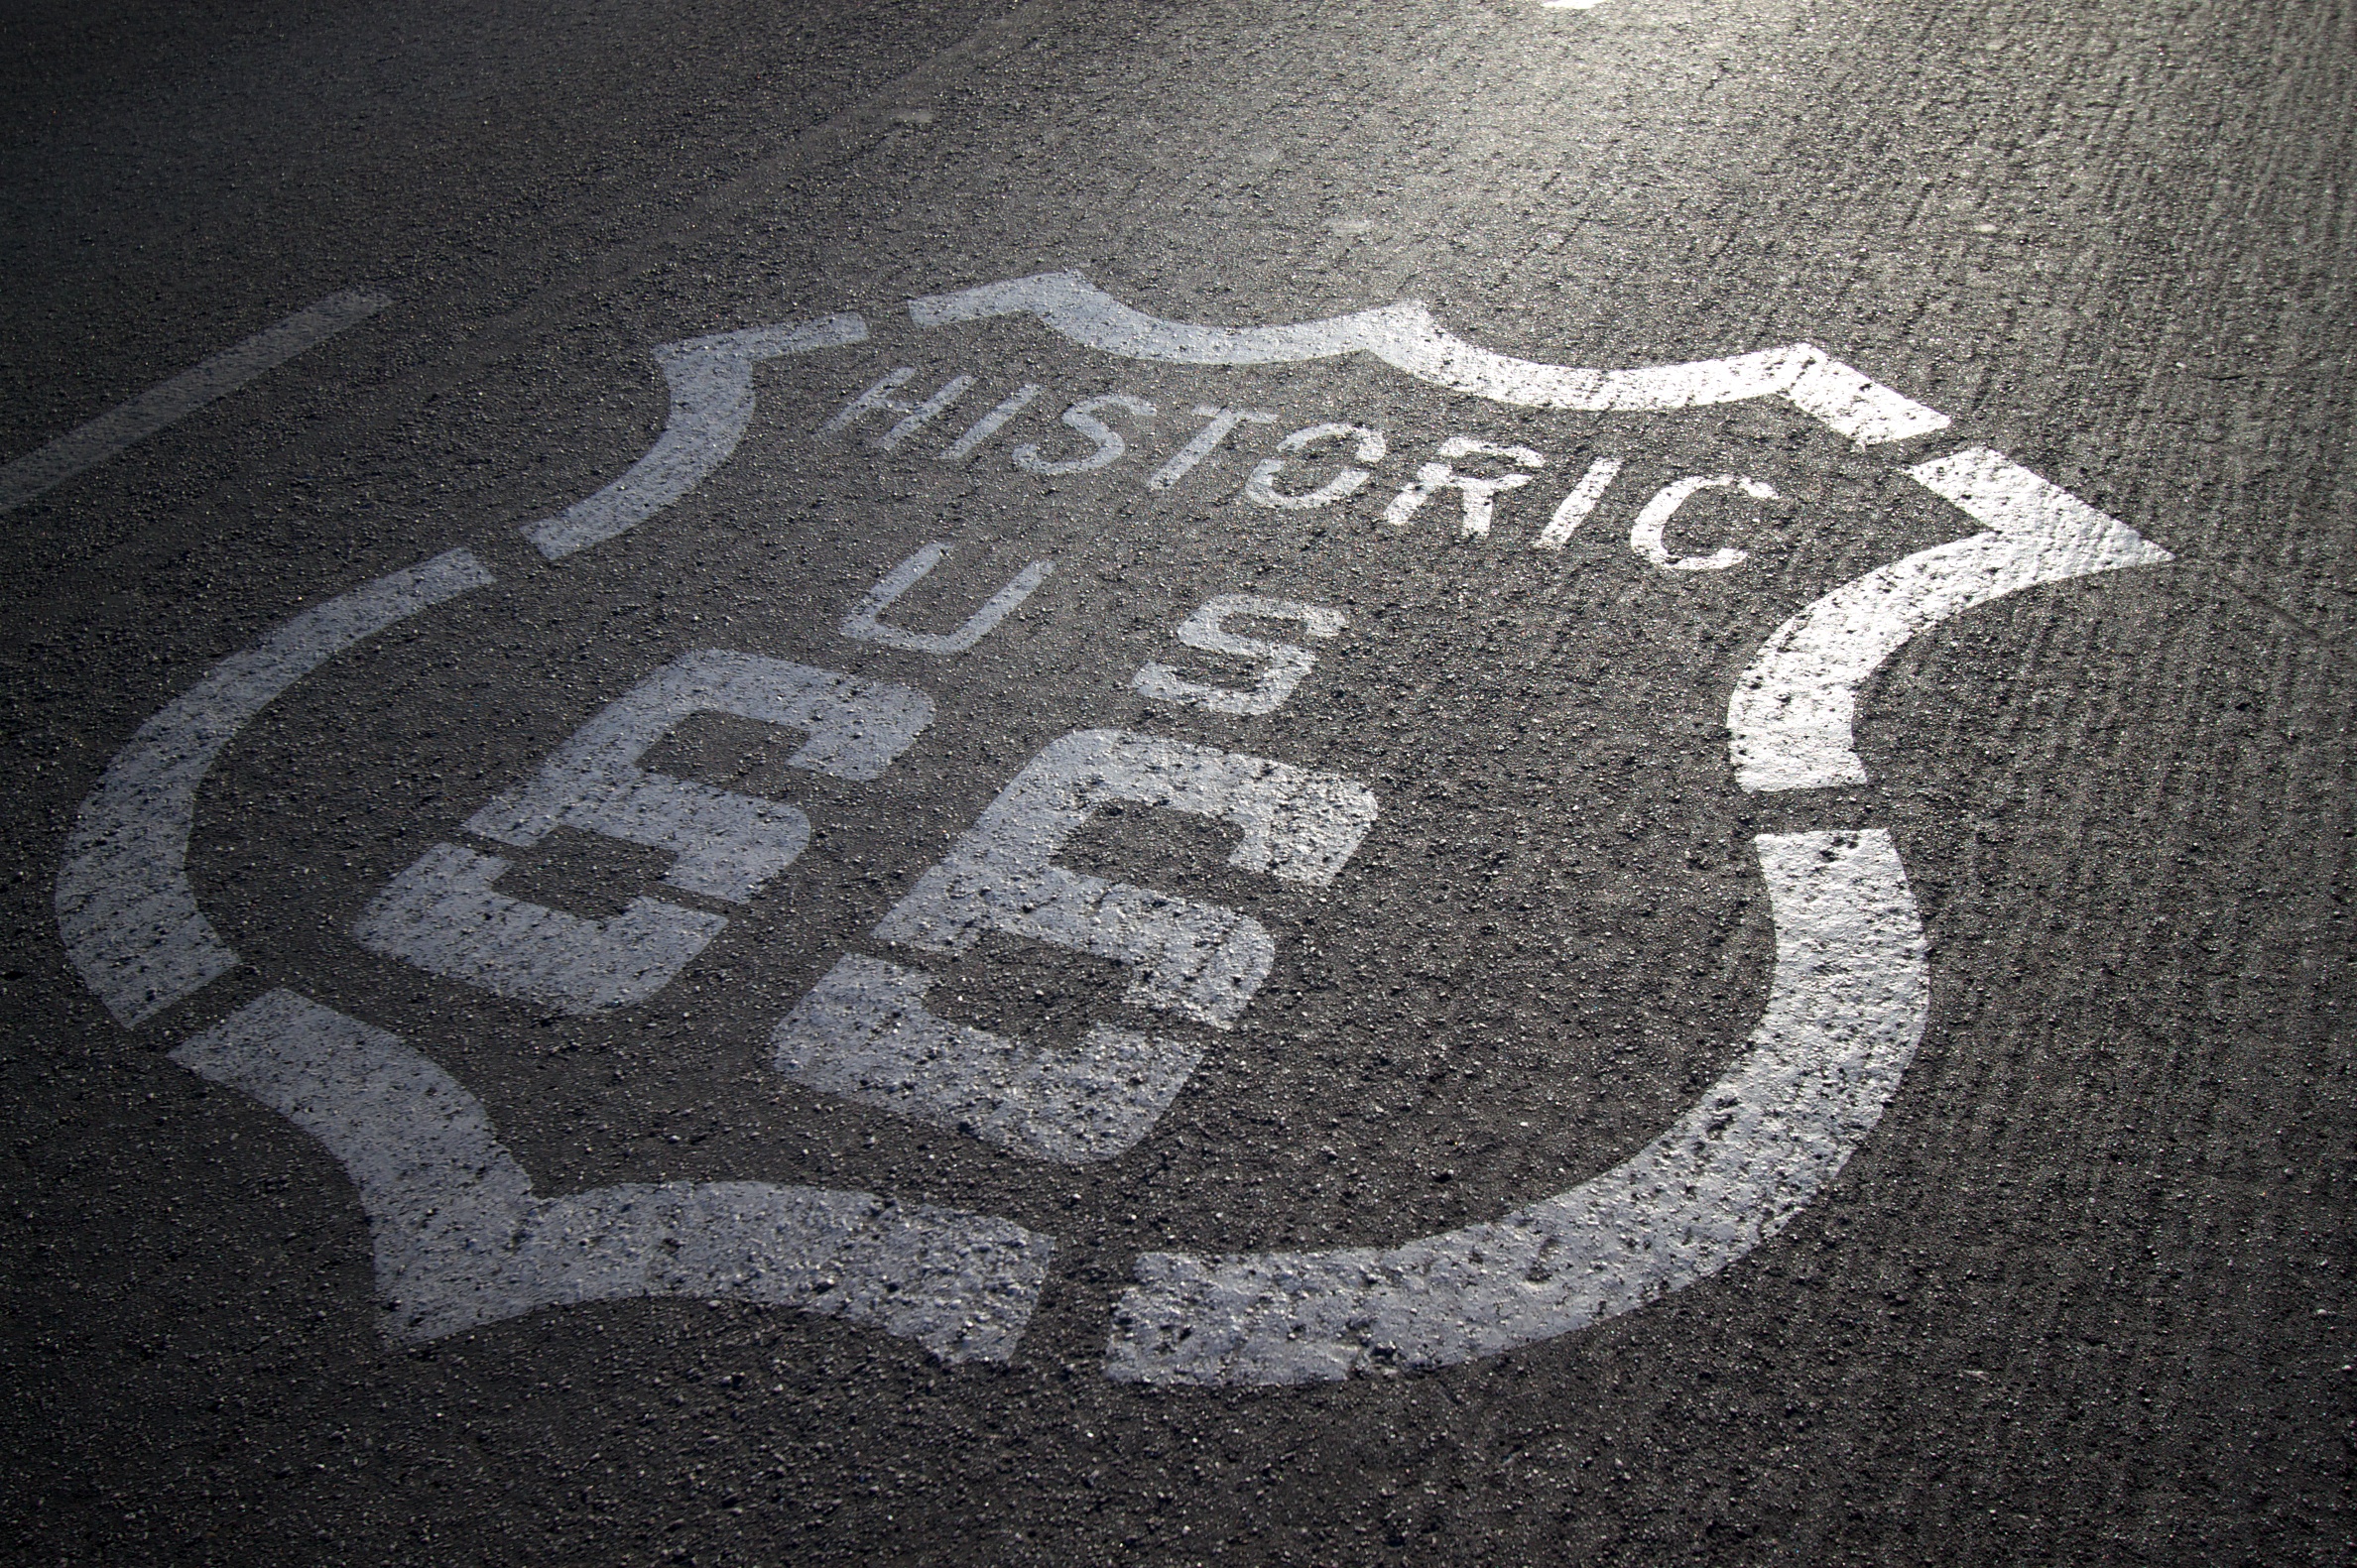
black and white, number, wall, asphalt, line, black, monochrome, lane, circle, font, chalk, route66, shape, road surface, monochrome photography